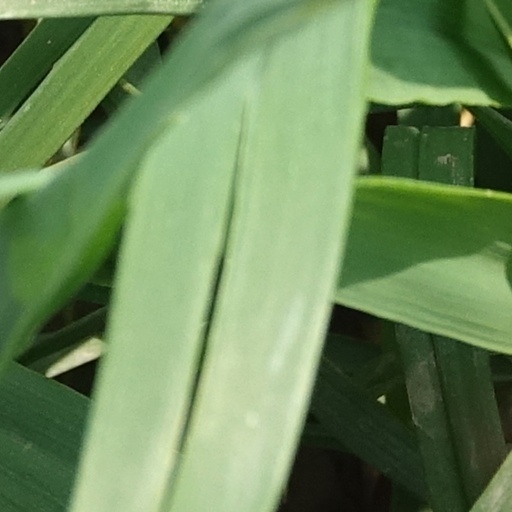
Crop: wheat